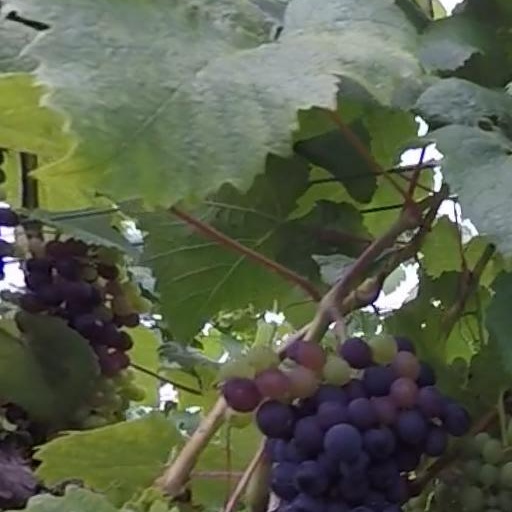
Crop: grape